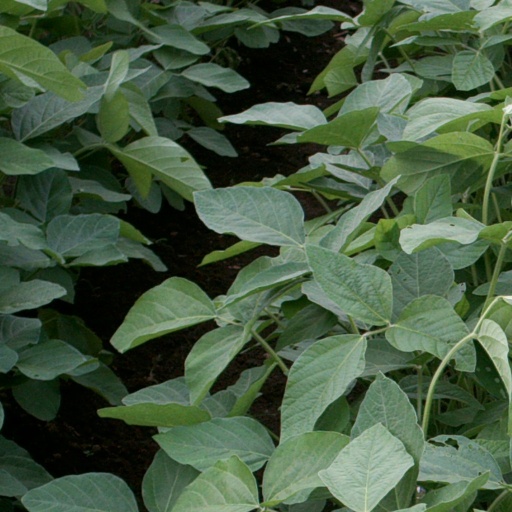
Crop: soybean